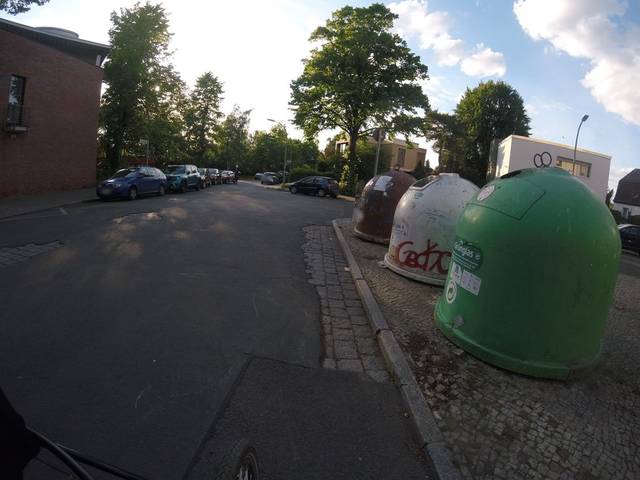
Region: Germany
Coordinates: 52.583, 13.295